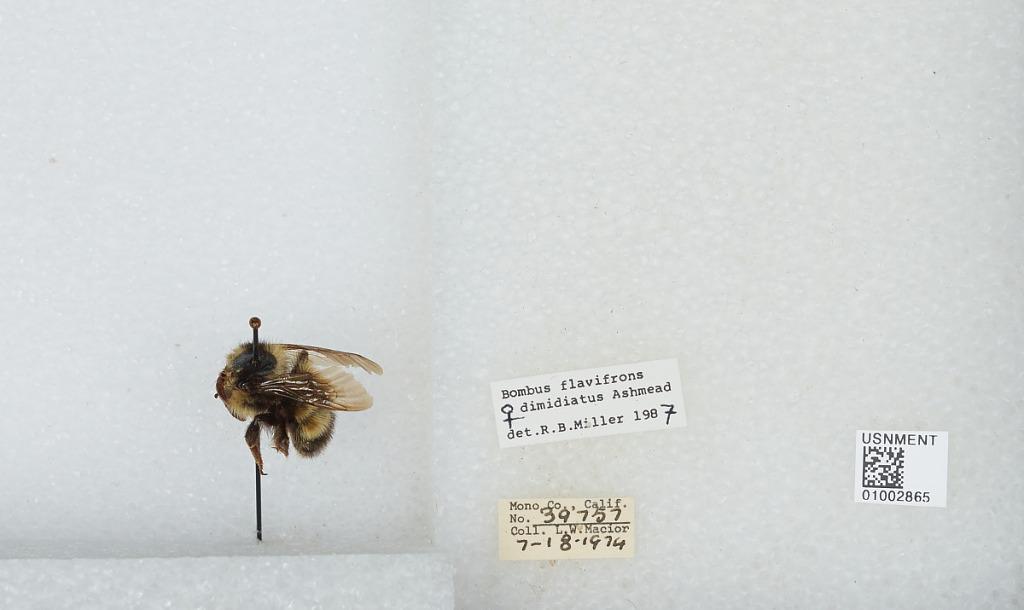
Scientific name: Bombus (Pyrobombus) flavifrons Cresson
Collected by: L. Macior
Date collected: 1974-7-18
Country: United States
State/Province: California
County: Mono
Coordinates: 37.92, -118.87
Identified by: Miller, R. B.